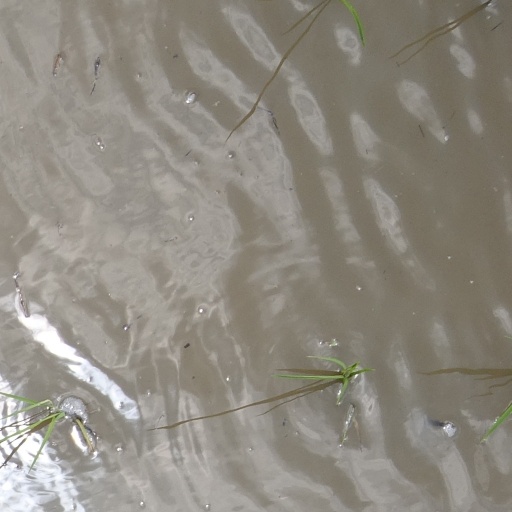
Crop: rice